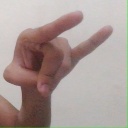
अक्षर: च